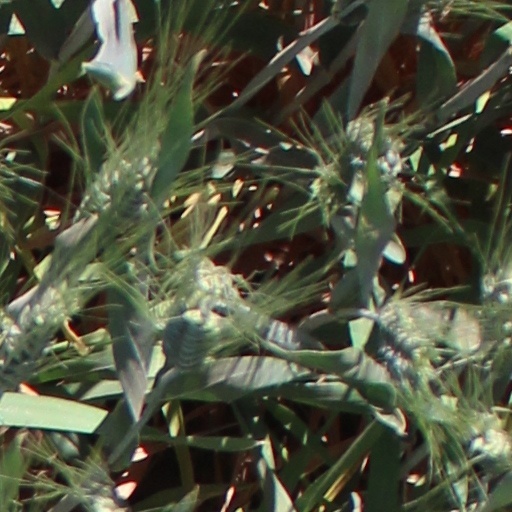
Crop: wheat